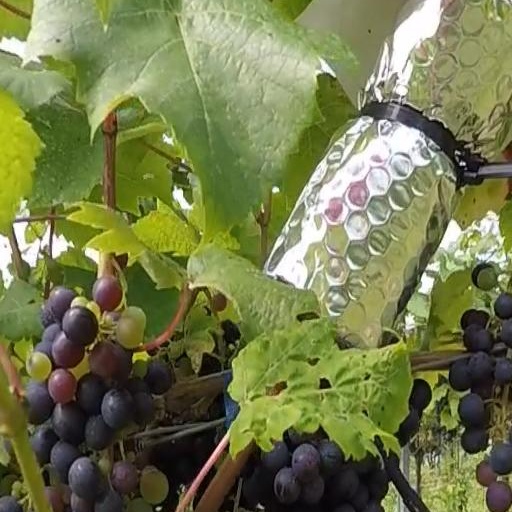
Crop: grape